Honda NSX (second generation)

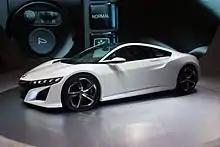
Honda NSX Concept at the 2014 Indonesia International Motor Show

The new NSX would be developed in collaboration between Honda's divisions in Japan and the United States. Initial planning was done in Japan, before a joint Japanese-American development team was established. Development of the engine, hybrid system and transmission would be done at Honda's Automobile R&D Center facility in Tochigi, Japan, while development of the rest of the vehicle was concentrated at the Honda R&D Americas development center in Ohio, United States. Ted Klaus, a Honda engineer since 1990 and future president of Honda Performance Development, was chosen as the global large project leader of the project, while Ryoji Tsukamoto was the large project leader in Japan. Many of the engineers who worked on the car had previously worked on Honda's various motorsport programs.